Wadsley

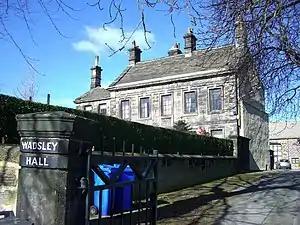
Wadsley Hall.

Wadsley Hall and the adjacent outbuildings, which stand in Far Lane, are also grade two listed buildings and a structure of some antiquity. It was probably built in the 15th century although it was substantially modernised in 1722 by George Bamforth, the then lord of the manor. Sir Robert Wadsley, Lord of the Manor, built a chapel on to the east end of the hall in the 15th century; this was partly destroyed in the reign of Elizabeth I although not completely demolished until 1813. From 1812 it was the home of the Fowlers, one of Wadsley’s most famous families. Sir John Fowler (1817–1898) was a famous railway engineer who co-constructed the Forth Bridge and completed many other railway projects around the world. William Fowler established the Sheepbridge coal and iron works near Chesterfield while Robert Fowler had a large solicitor's practice in Westminster. There is also some speculation that the artist Thomas Creswick (1811–1869) was born at Wadsley Hall, although two other Sheffield locations are claimed as his birthplace. After World War I the estate was broken up with much of the surrounding land sold off for new housing.